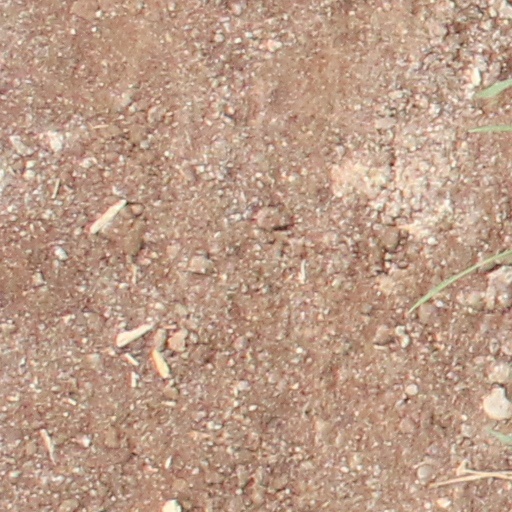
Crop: wheat